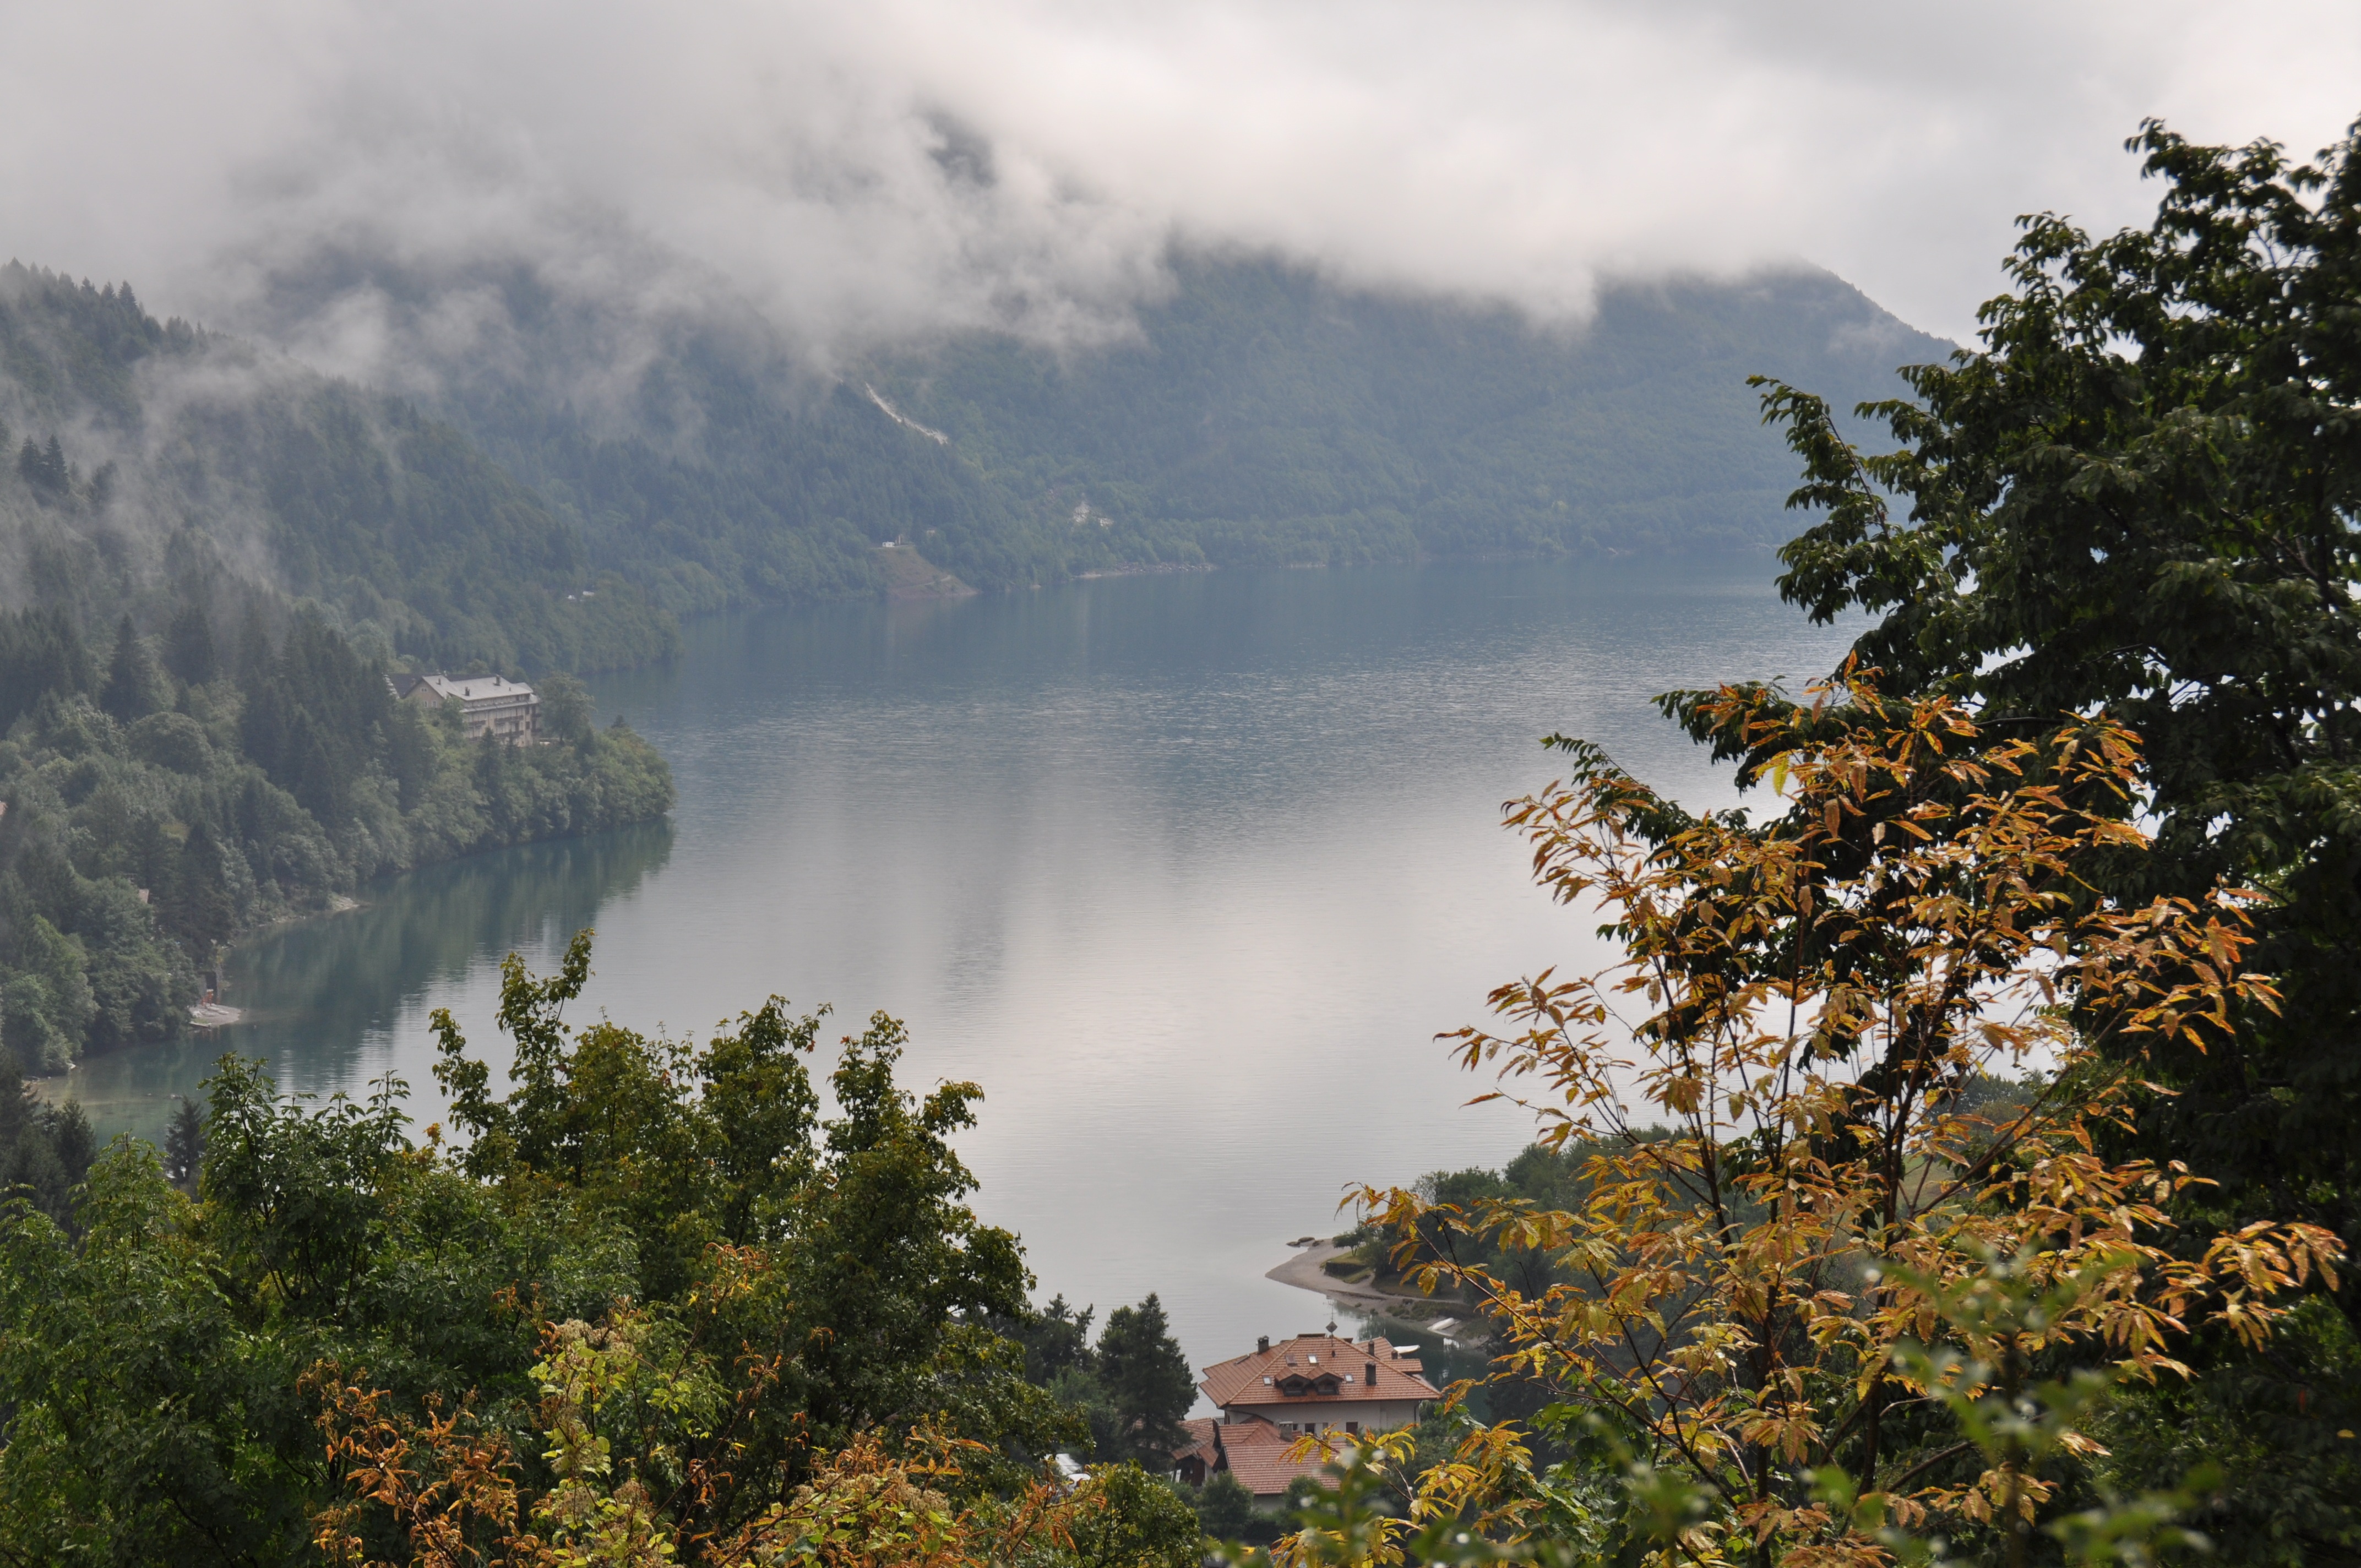
landscape, tree, nature, forest, wilderness, mountain, cold, cloud, sky, fog, morning, hill, lake, wet, mountain range, autumn, gray, reservoir, clouds, loch, gray sky, atmospheric phenomenon, mountainous landforms